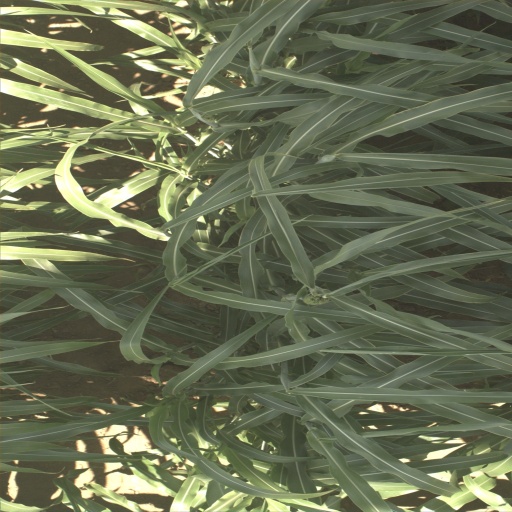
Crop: sorghum